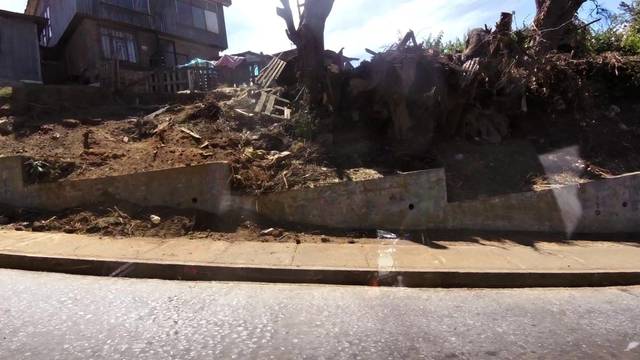
Region: Chile
Coordinates: -36.716, -73.123